List of statues on Paseo de la Reforma

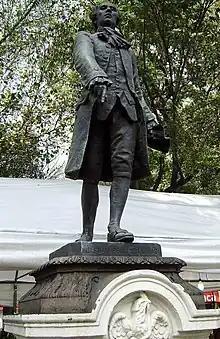
Statue of Francisco Primo de Verdad y Ramos, 2009

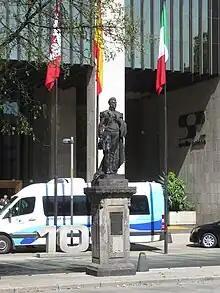
Statue of José Mariano Jiménez, 2018

38 statues have been installed between the Angel of Independence and "El Caballito", depicting the following individuals: